Neiliezhü Üsou

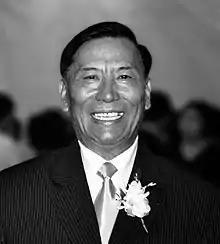
Üsou in May 2002

Neiliezhü Üsou (7 July 1941 – 30 January 2009) was an Indian baptist minister and public leader from Nagaland. He was known for his interpretive skills, sermons and involvement with the State Government.